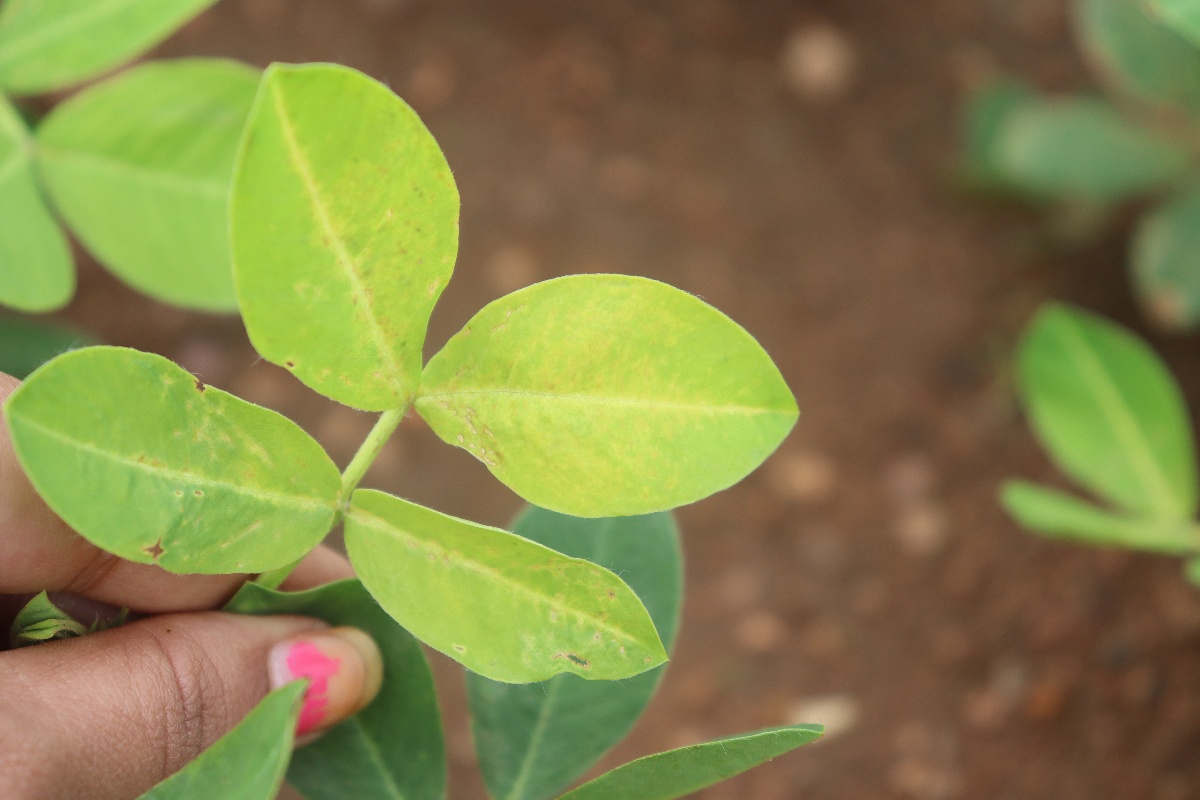
Label: nutrition deficiency